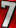
Number: 7